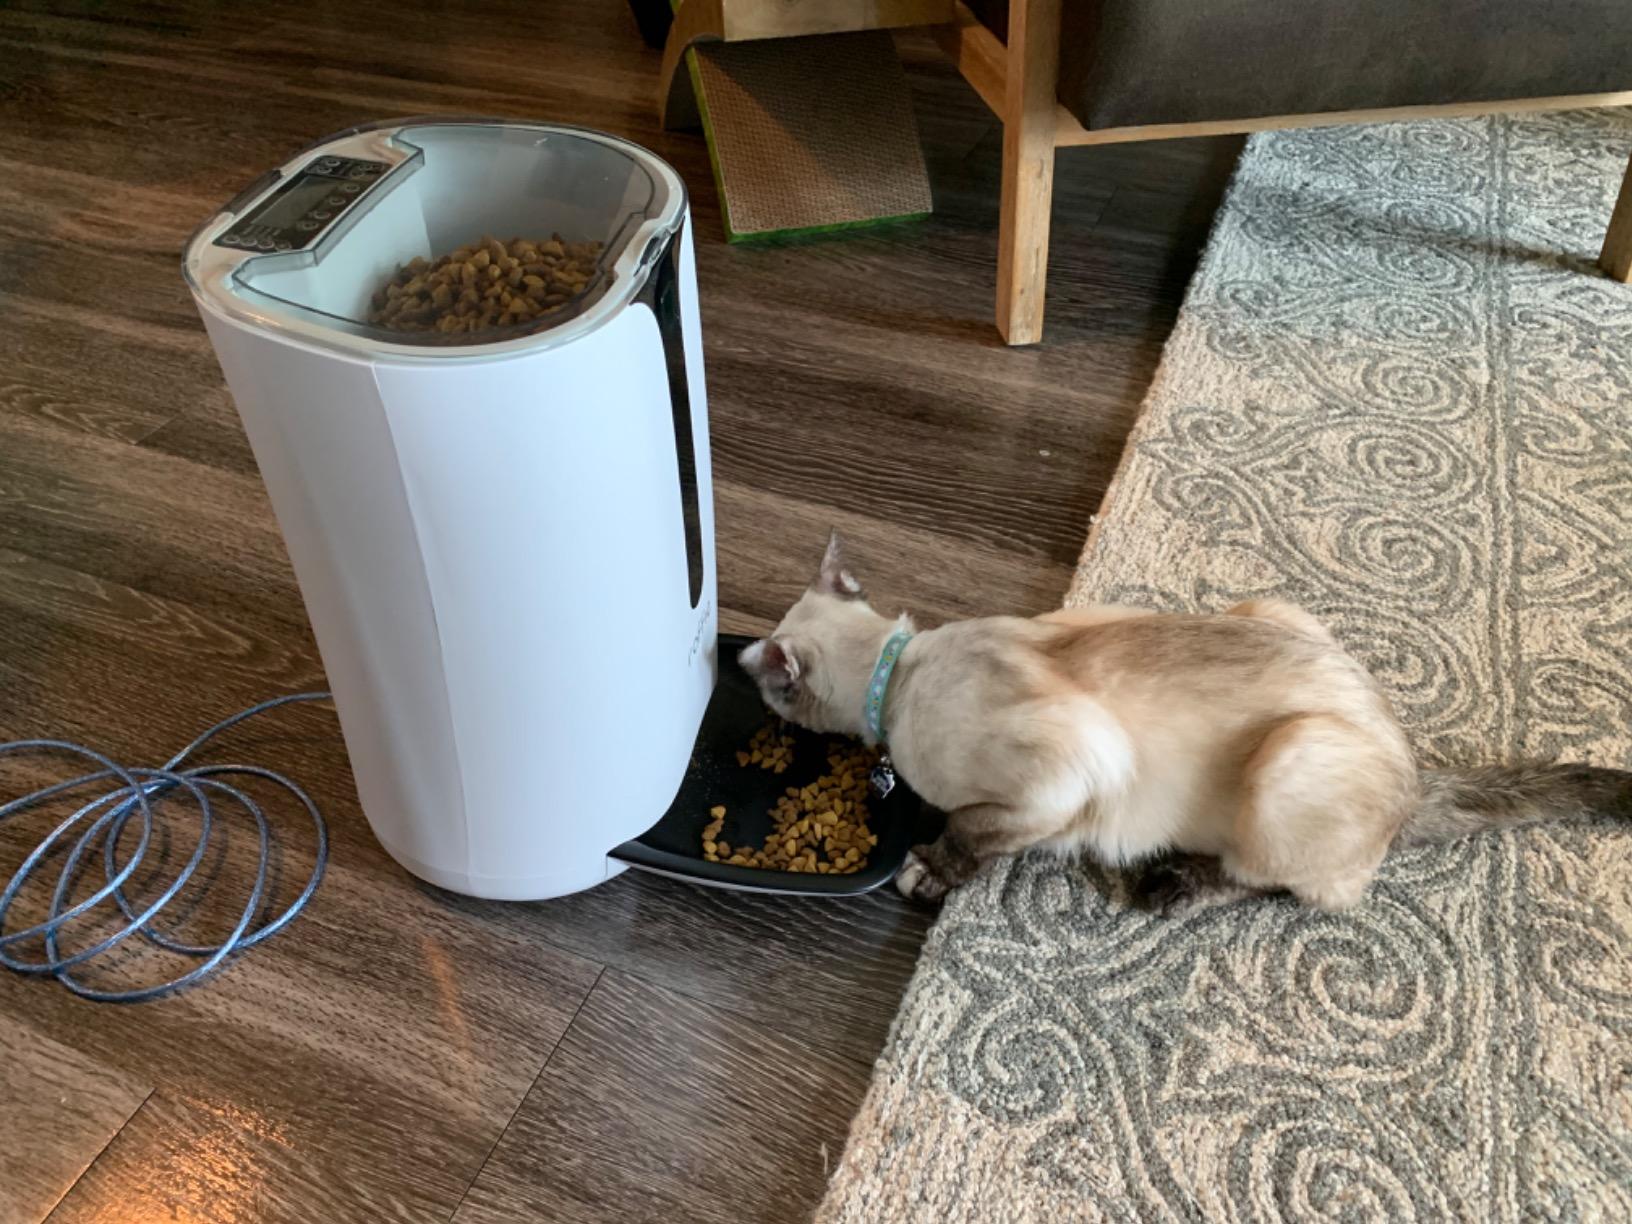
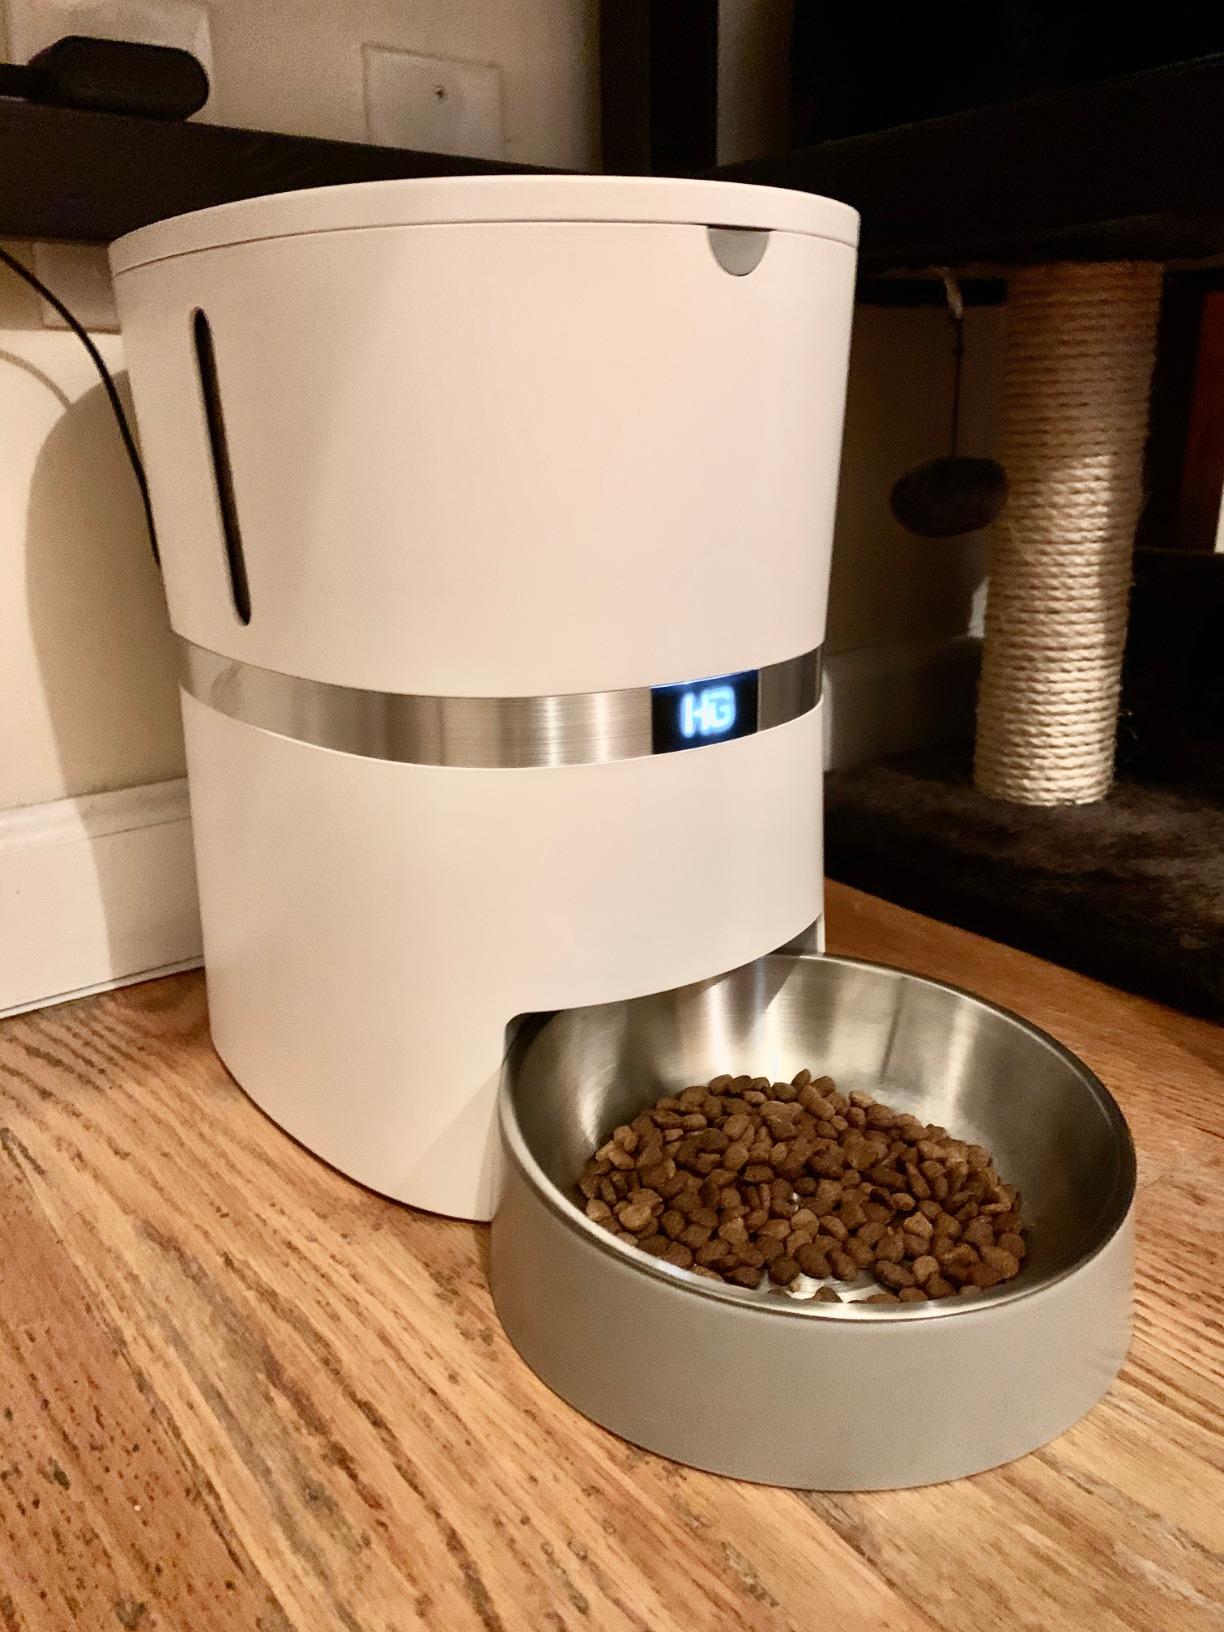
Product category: items_feeder
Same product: no